François Chollet

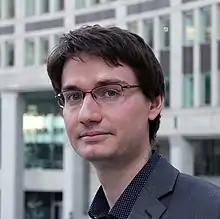
François Chollet (age 30; 2020)

François Chollet (born 20 October 1989) is a French software engineer, artificial intelligence (AI) researcher, and former Senior Staff Engineer at Google. Chollet is the creator of the Keras deep-learning library released in 2015. His research focuses on computer vision, the application of machine learning to formal reasoning, abstraction, and how to achieve greater generality in artificial intelligence (AGI).